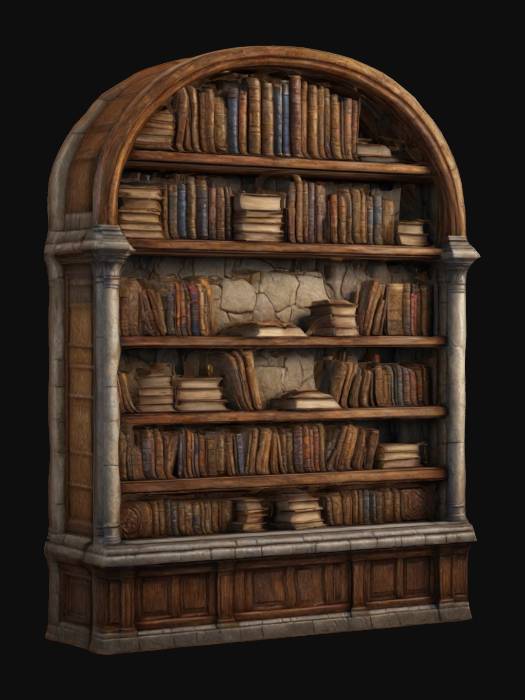
미적 점수 (1~10점): 7